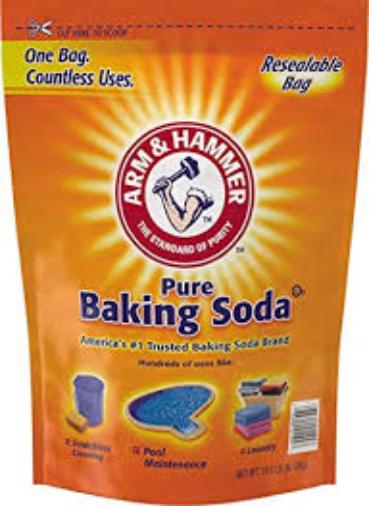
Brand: Bacon soda
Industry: Food